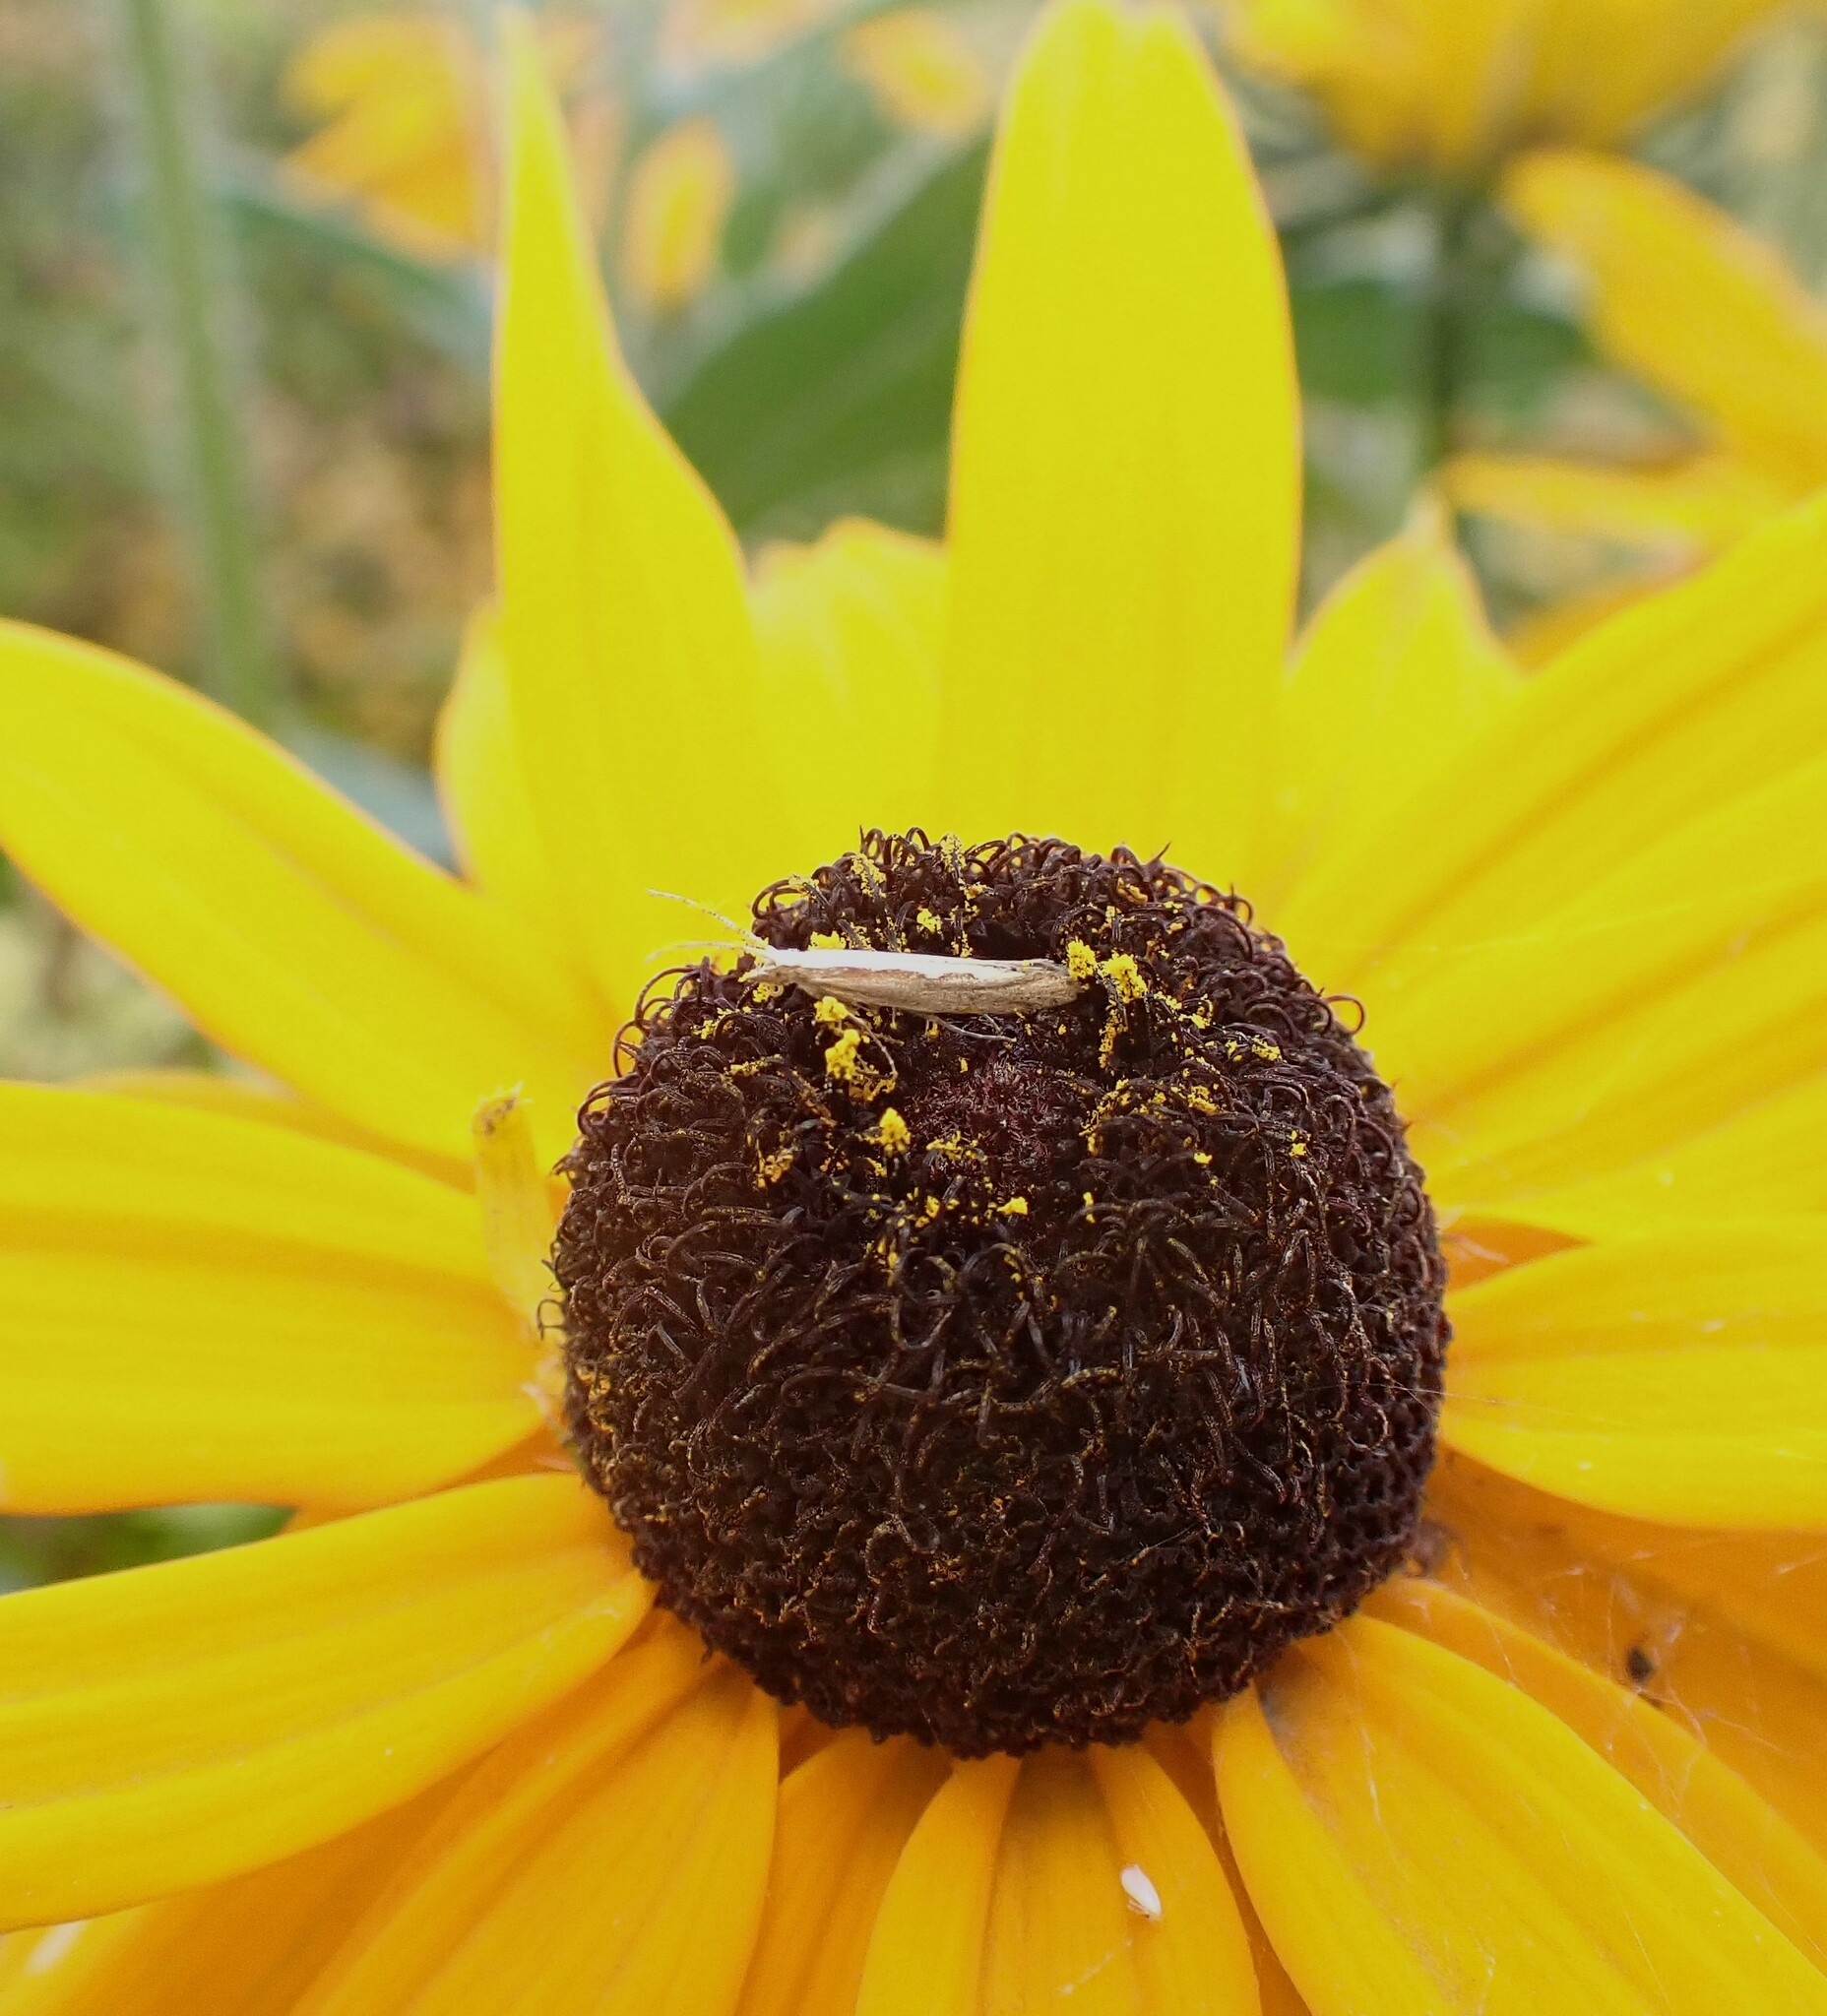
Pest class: diamondback_moth